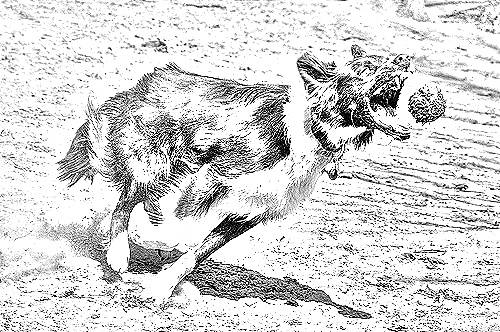
Portrait style: Sketch Portrait